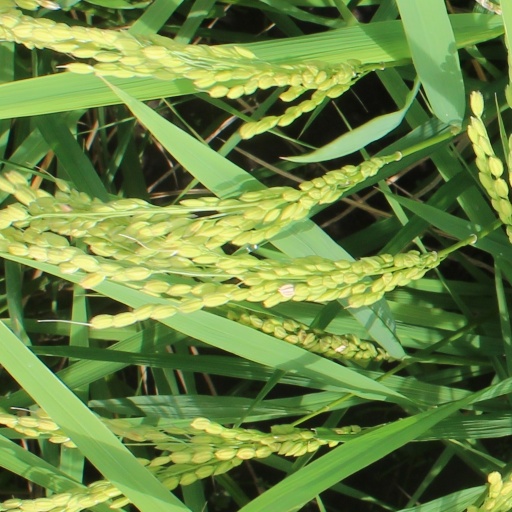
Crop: rice